Juice Rap News

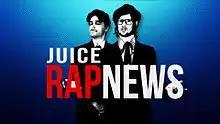

Juice Rap News was an internet based satirical news show, created in Melbourne by The Juice Media. The show was the creation of a duo, Hugo Farrant and Giordano Nanni, based in Australia and consists of a rapped "news report" with social commentary using comical rap lyrics. The show is known for using satire and rap rhyming to analyse important topics of the day in a humorous, yet philosophical fashion. Juice Rap News is distributed via YouTube. Some episodes were licensed to the international television news channel RT for rebroadcast. The audience of Juice Rap News is international and episodes have been translated into more than 20 languages. 35 episodes were produced in total, plus a video announcing that the 35th episode was the final they would produce. However, in September 2016, due to audience demand, Giordano Nanni produced a special episode for that year's United States presidential election, and announced that the series would continue to produce content from time to time, with a new crew.